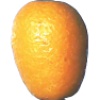
Label: kumquats